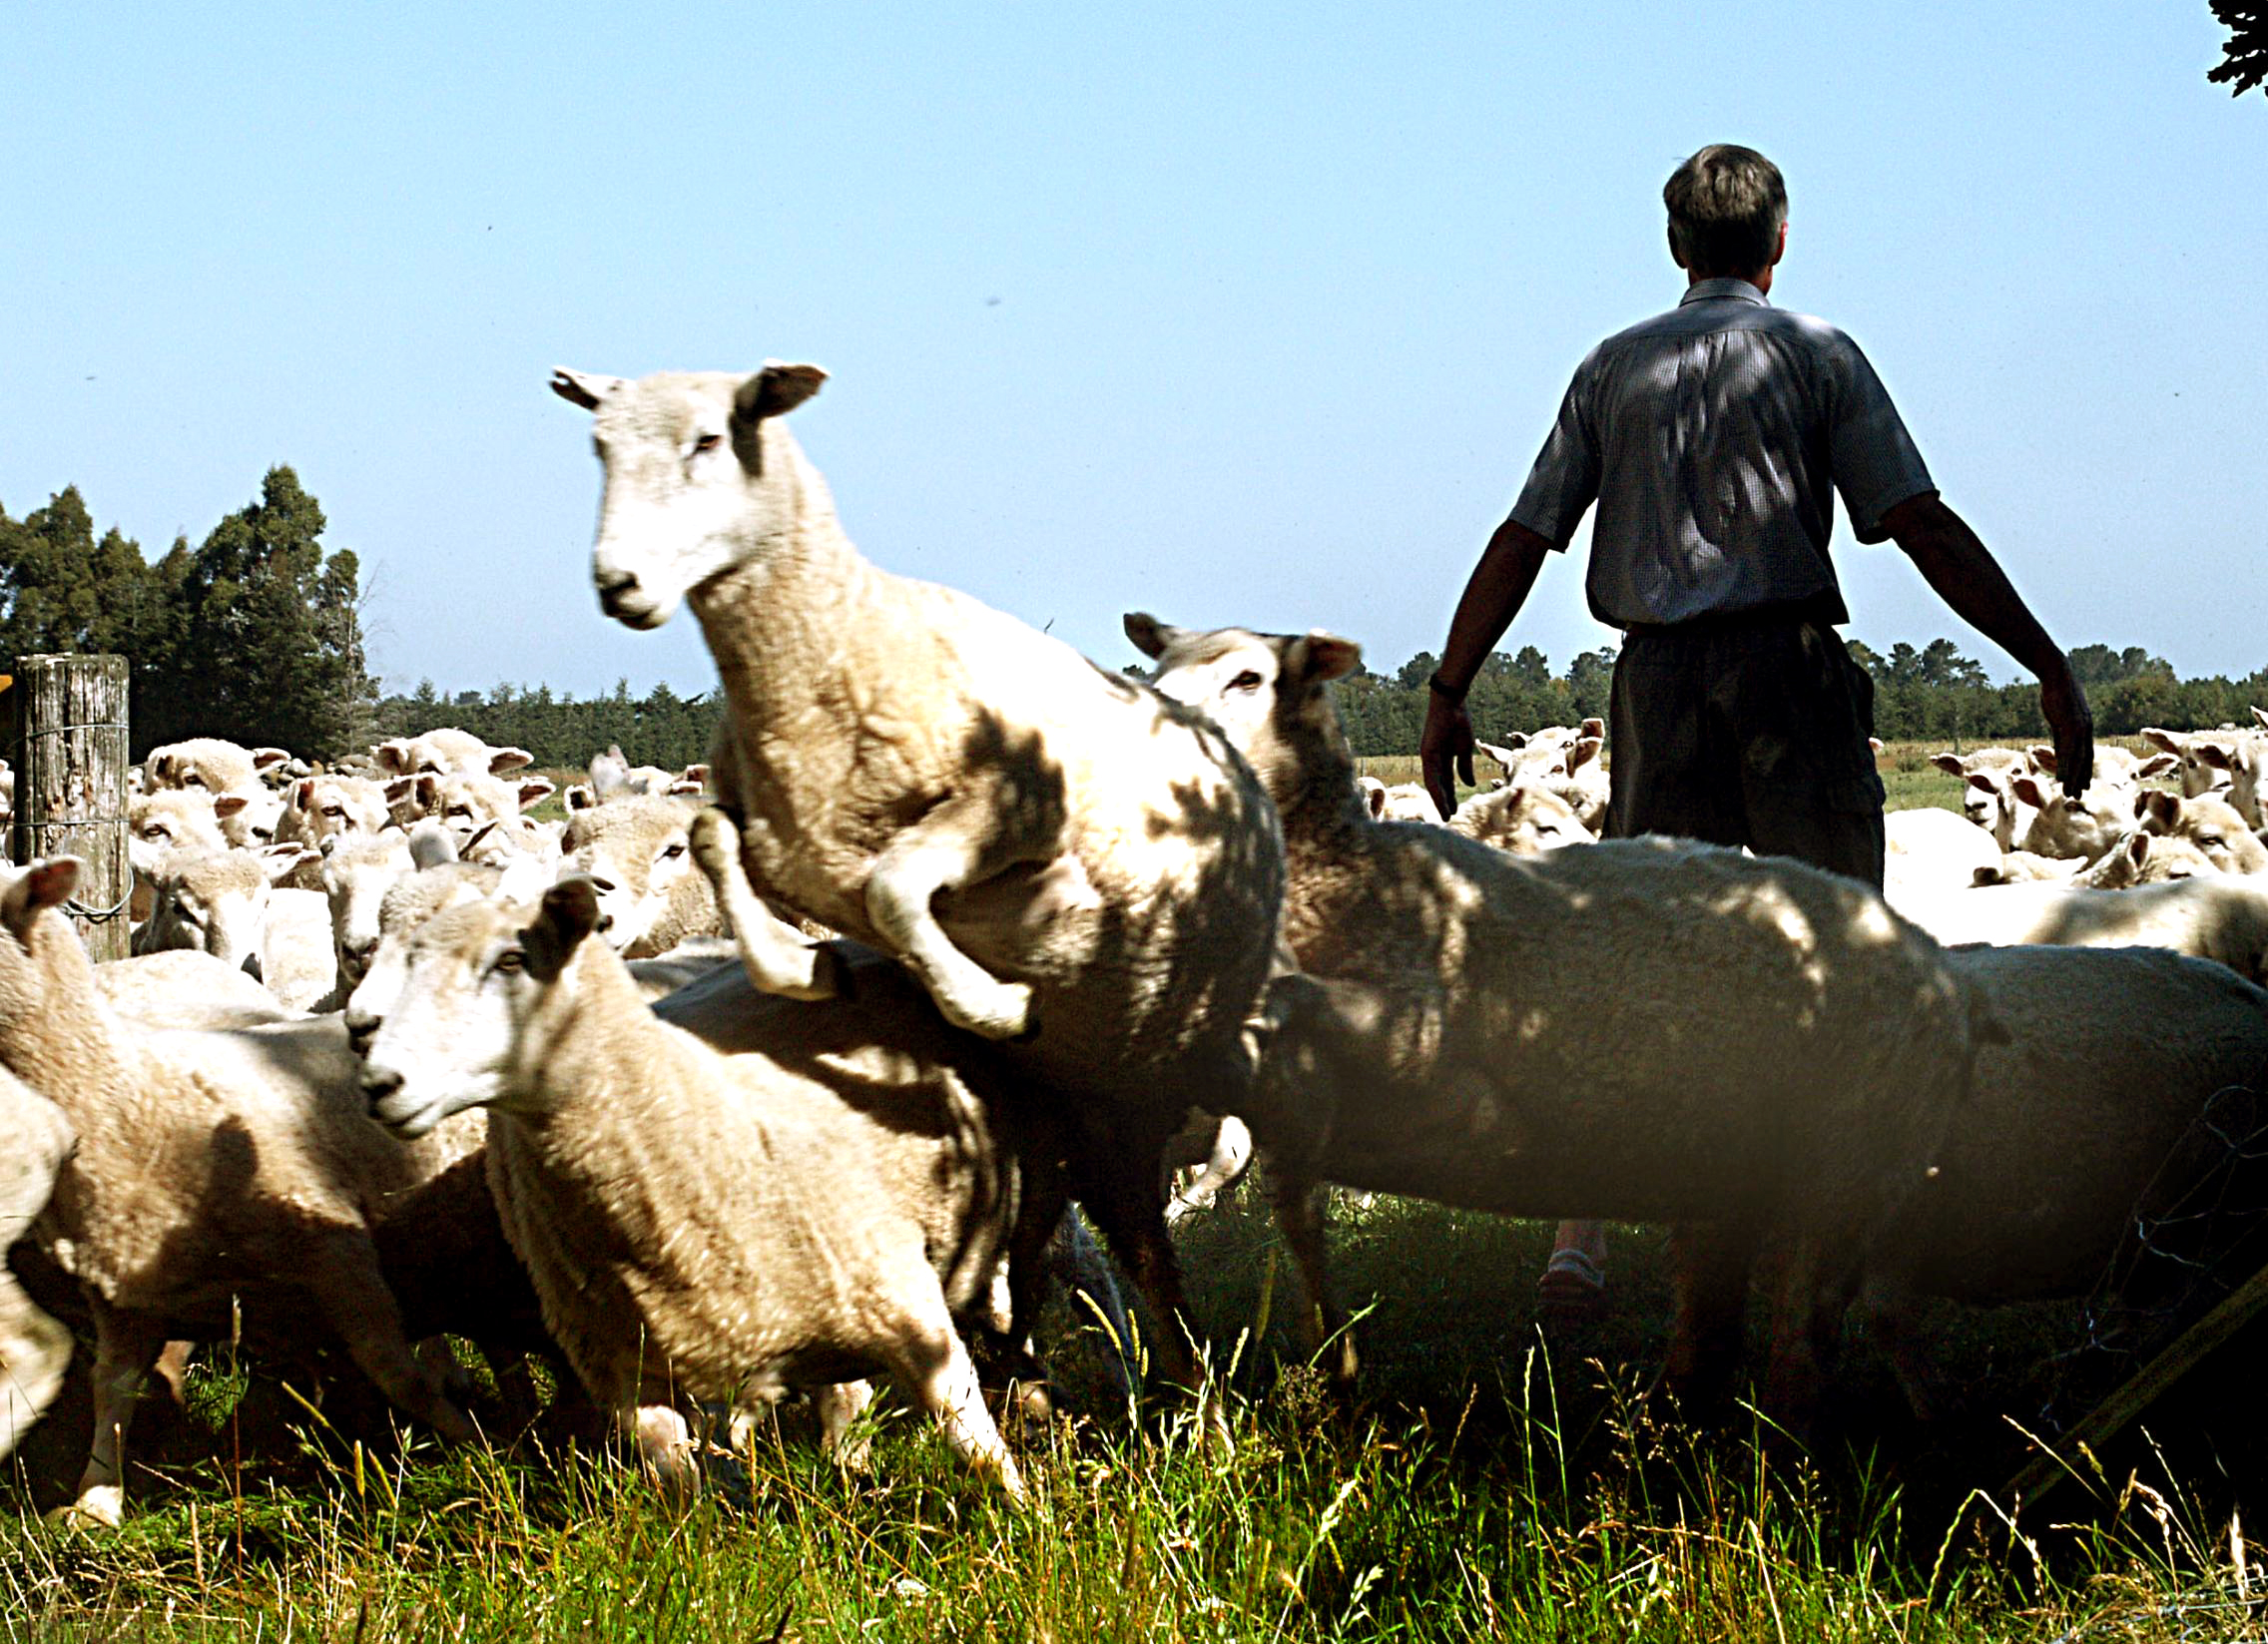
jump, herd, farming, sheep, mammal, newzealand, sheeps, sheepfarming, sheepjumping, cattle like mammal, cow goat family